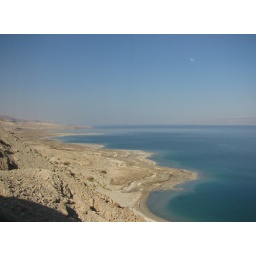
A scorching, clear October day at the saltiest body of water in the world.